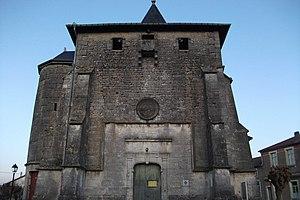
vue du porche_de l'église de Tronville_en_Barrois_.
Cet article recense les monuments historiques de la Meuse, en France.
Une église fortifiée est un « édifice cultuel pourvu d'organes de défense active caractéristiques, généralement parfaitement identifiables par référence à la typologie des appareils militaires ». Ces églises doivent avoir des fortifications indépendantes de celles d'une ville ou d'un château fort.